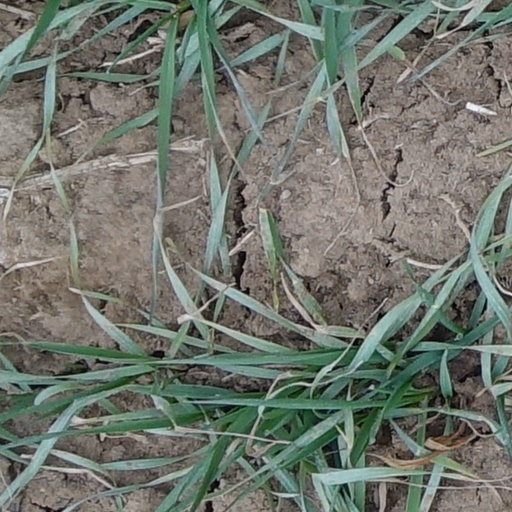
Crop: wheat